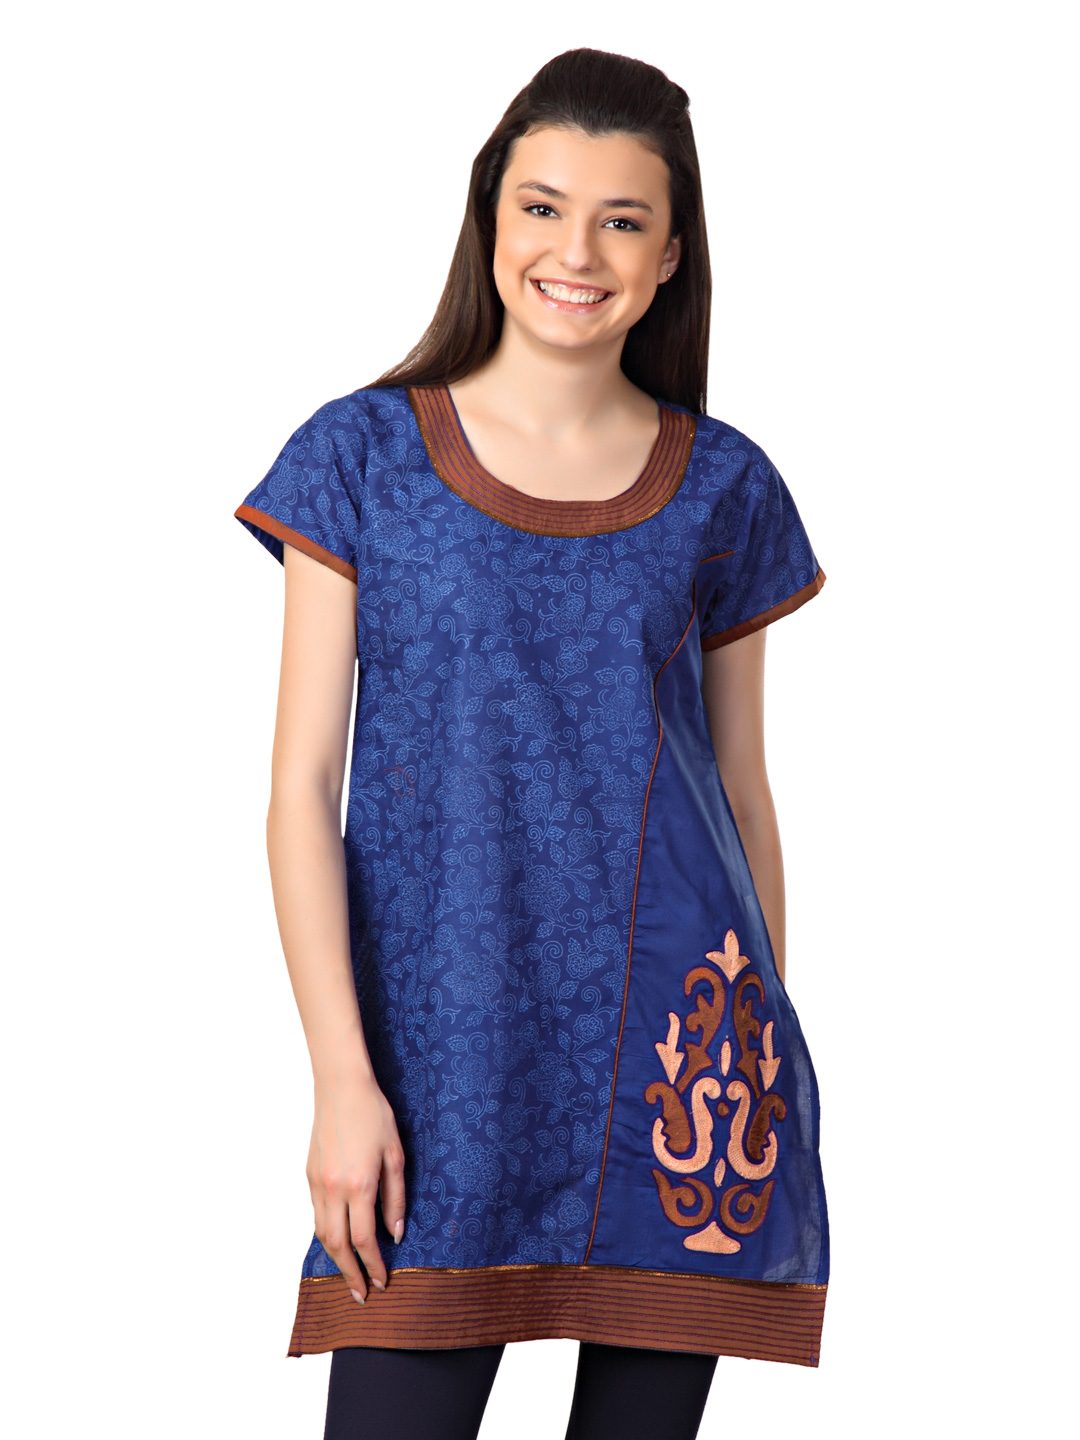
Span Women Blue Kurta
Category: Apparel / Topwear / Kurtas
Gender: Women
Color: Blue
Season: Summer 2012
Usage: Ethnic